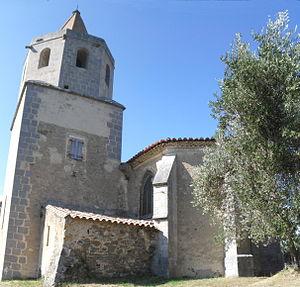
Eglise Notre-Dame-de-Laval à Caudiès-de-Fenouillèdes
L'église Notre-Dame de Laval est une église romane située à Caudiès-de-Fenouillèdes, dans le département français des Pyrénées-Orientales.
Cet article recense les monuments historiques des Pyrénées-Orientales, en France.